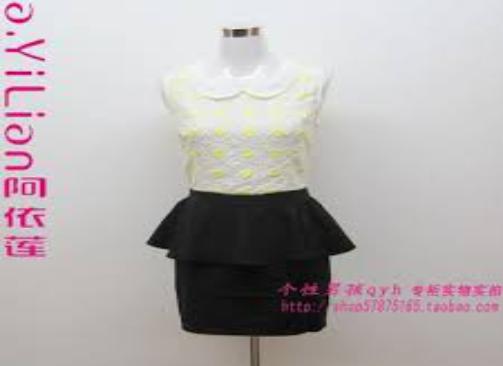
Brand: Ayilian
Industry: Clothes